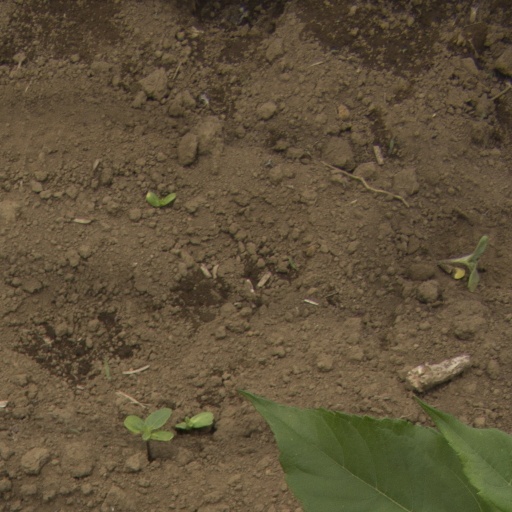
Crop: Jerusalem artichoke